Nathaniel Ewing

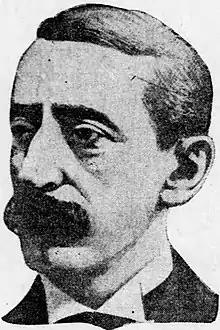

Nathaniel Ewing (June 17, 1848 – March 28, 1914) was a United States district judge of the United States District Court for the Western District of Pennsylvania.